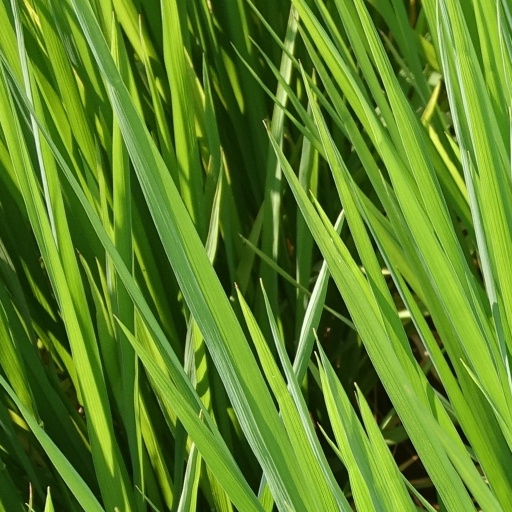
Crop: rice